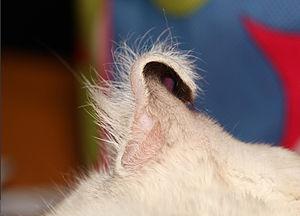
Oreille d'un american curl longhair recourbée jusqu'à toucher le dos de l'oreille.
L'american curl est une race de chats originaire des États-Unis. L'élevage commence dans les années 1980, à partir d'une chatte noire aux oreilles naturellement recourbées vers l'arrière, nommée Shulamith, recueillie par un couple de Californiens. Le programme d'élevage est basé sur des croisements avec des chats issus de Shulamith, aux oreilles recourbées, et des chats de gouttière. La race est reconnue par les deux principales fédérations américaines, The International Cat Association et la Cat Fanciers' Association, respectivement en 1985 et 1991. La Fédération internationale féline reconnaît l'american curl en 2002. La race est cependant considérée comme rare.